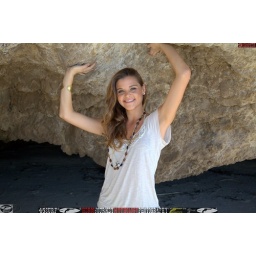
Photoshoot of a pretty swimsuit bikini model.Before the shoot, in a white shirt and blue jeans.&amp;amp; a cool black necklace.